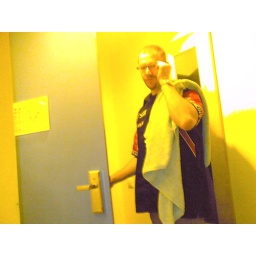
in his Holden racing shirt to cosy up to female Australian backpackers.